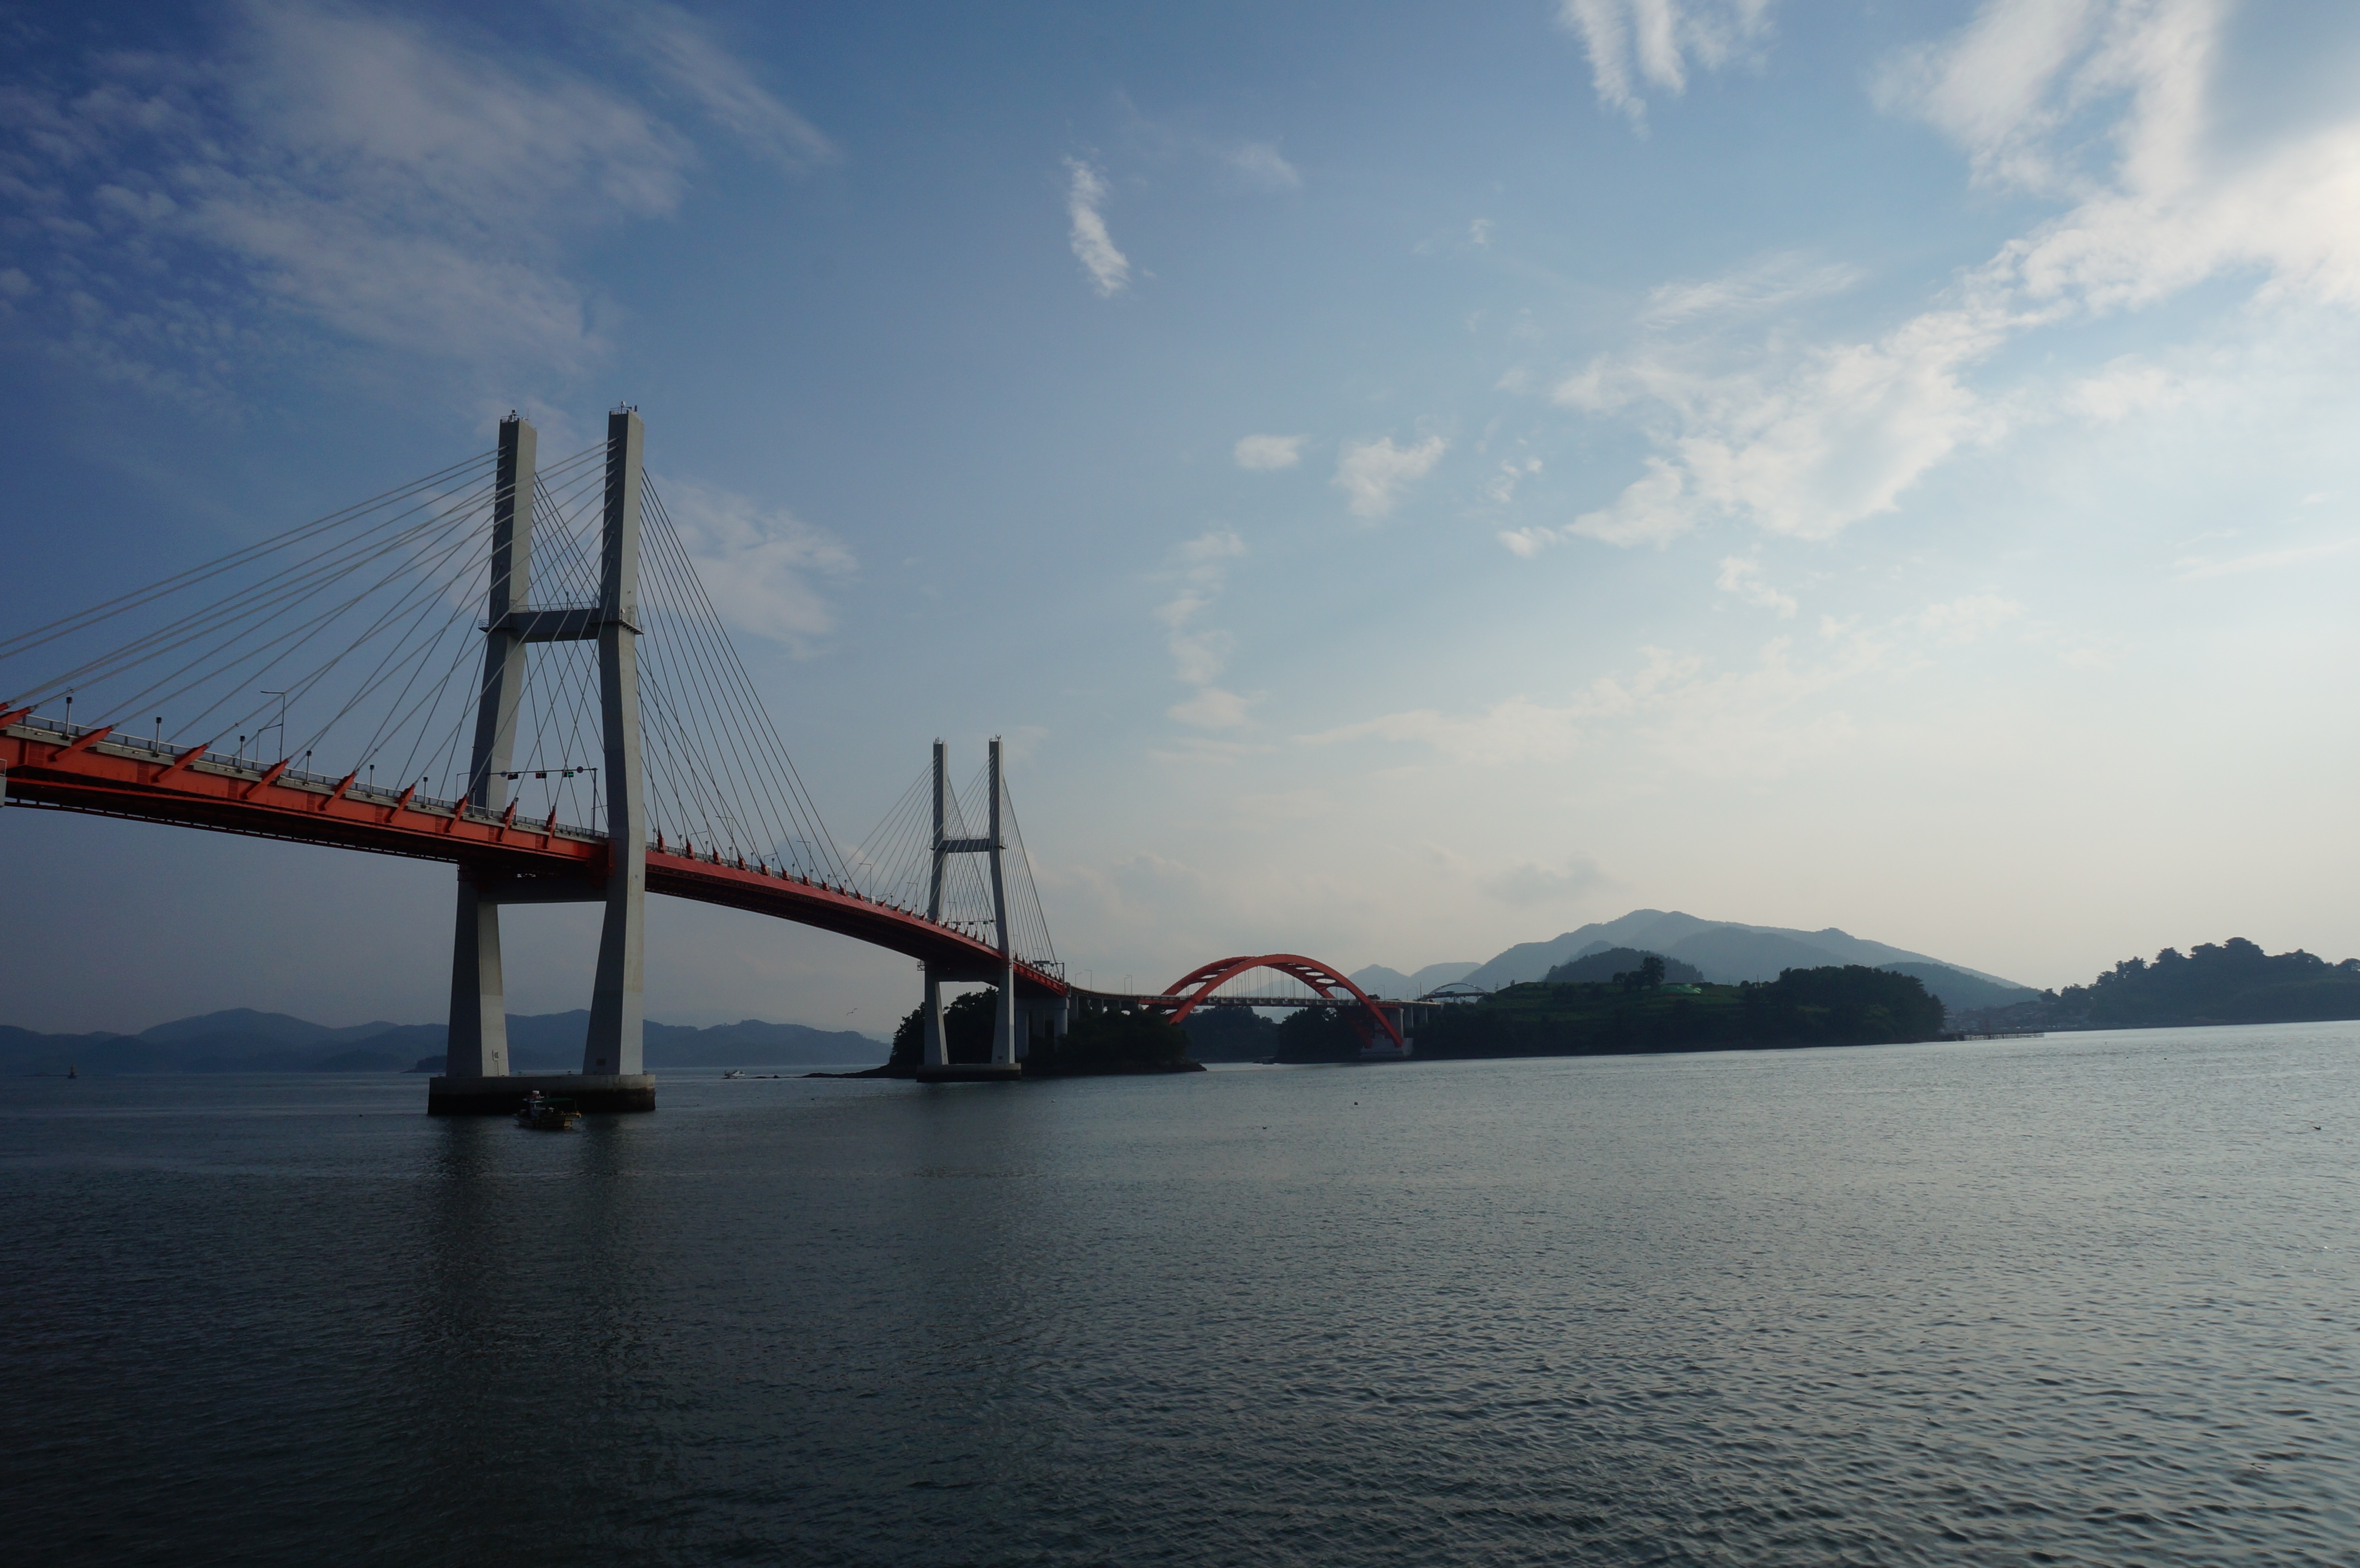
landscape, sea, water, horizon, cloud, sky, bridge, travel, dusk, reflection, bay, island, reservoir, tourism, korea, blue sea, republic of korea, sacheon, samcheonpo bridge, bridge 0 won, yeonryukgyo, sichuan samcheonpo bridge